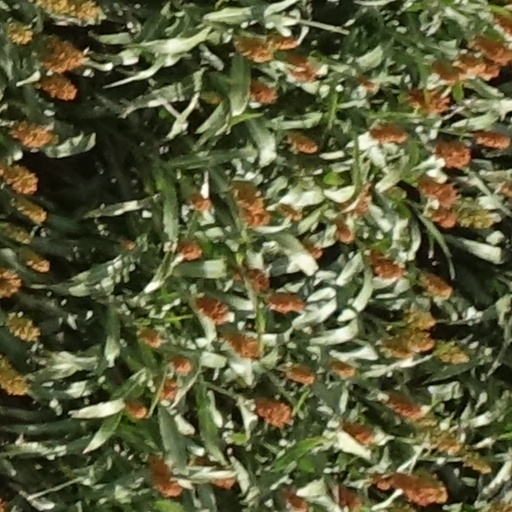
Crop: sorghum